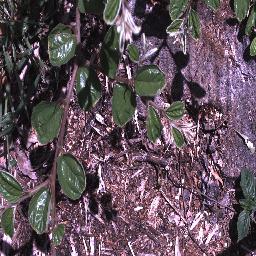
Label: chinee_apple